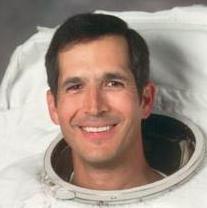
Age: 50